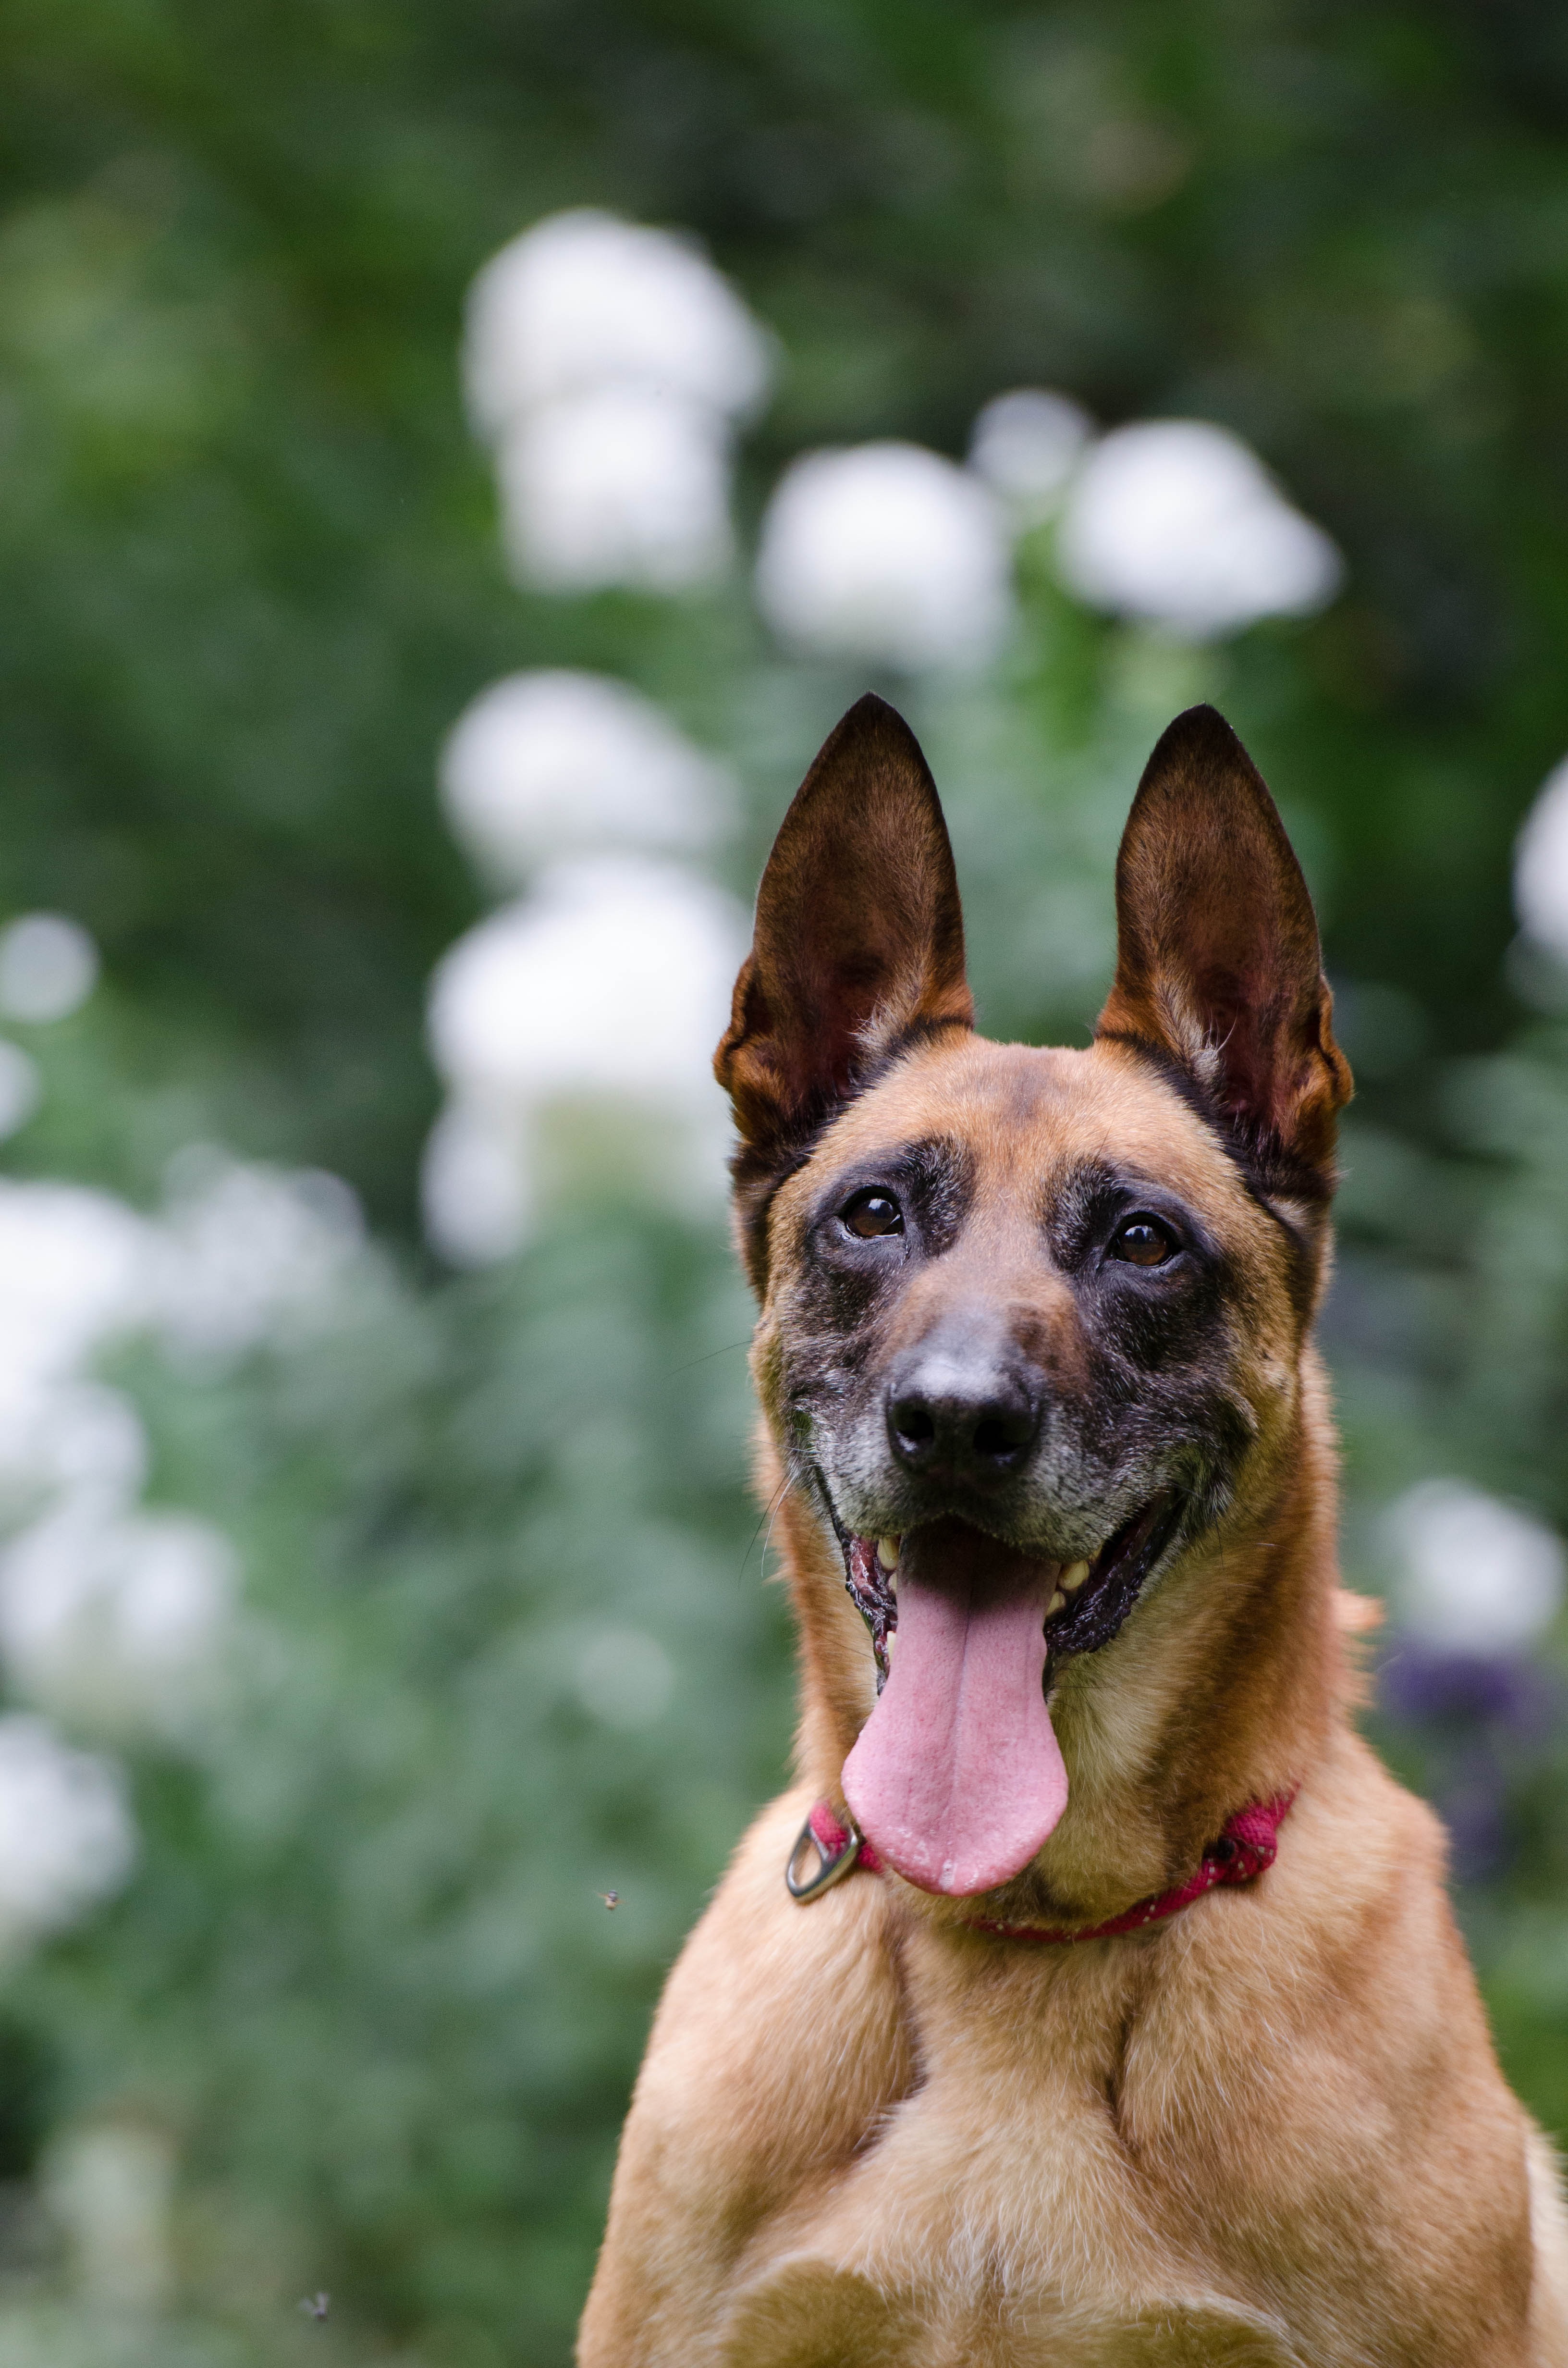
puppy, dog, animal, summer, male, portrait, mammal, vertebrate, expression, attention, dog breed, friendly, belgian shepherd dog, malinois, belgian shepherd malinois, dog like mammal, dog crossbreeds, german shepherd dog